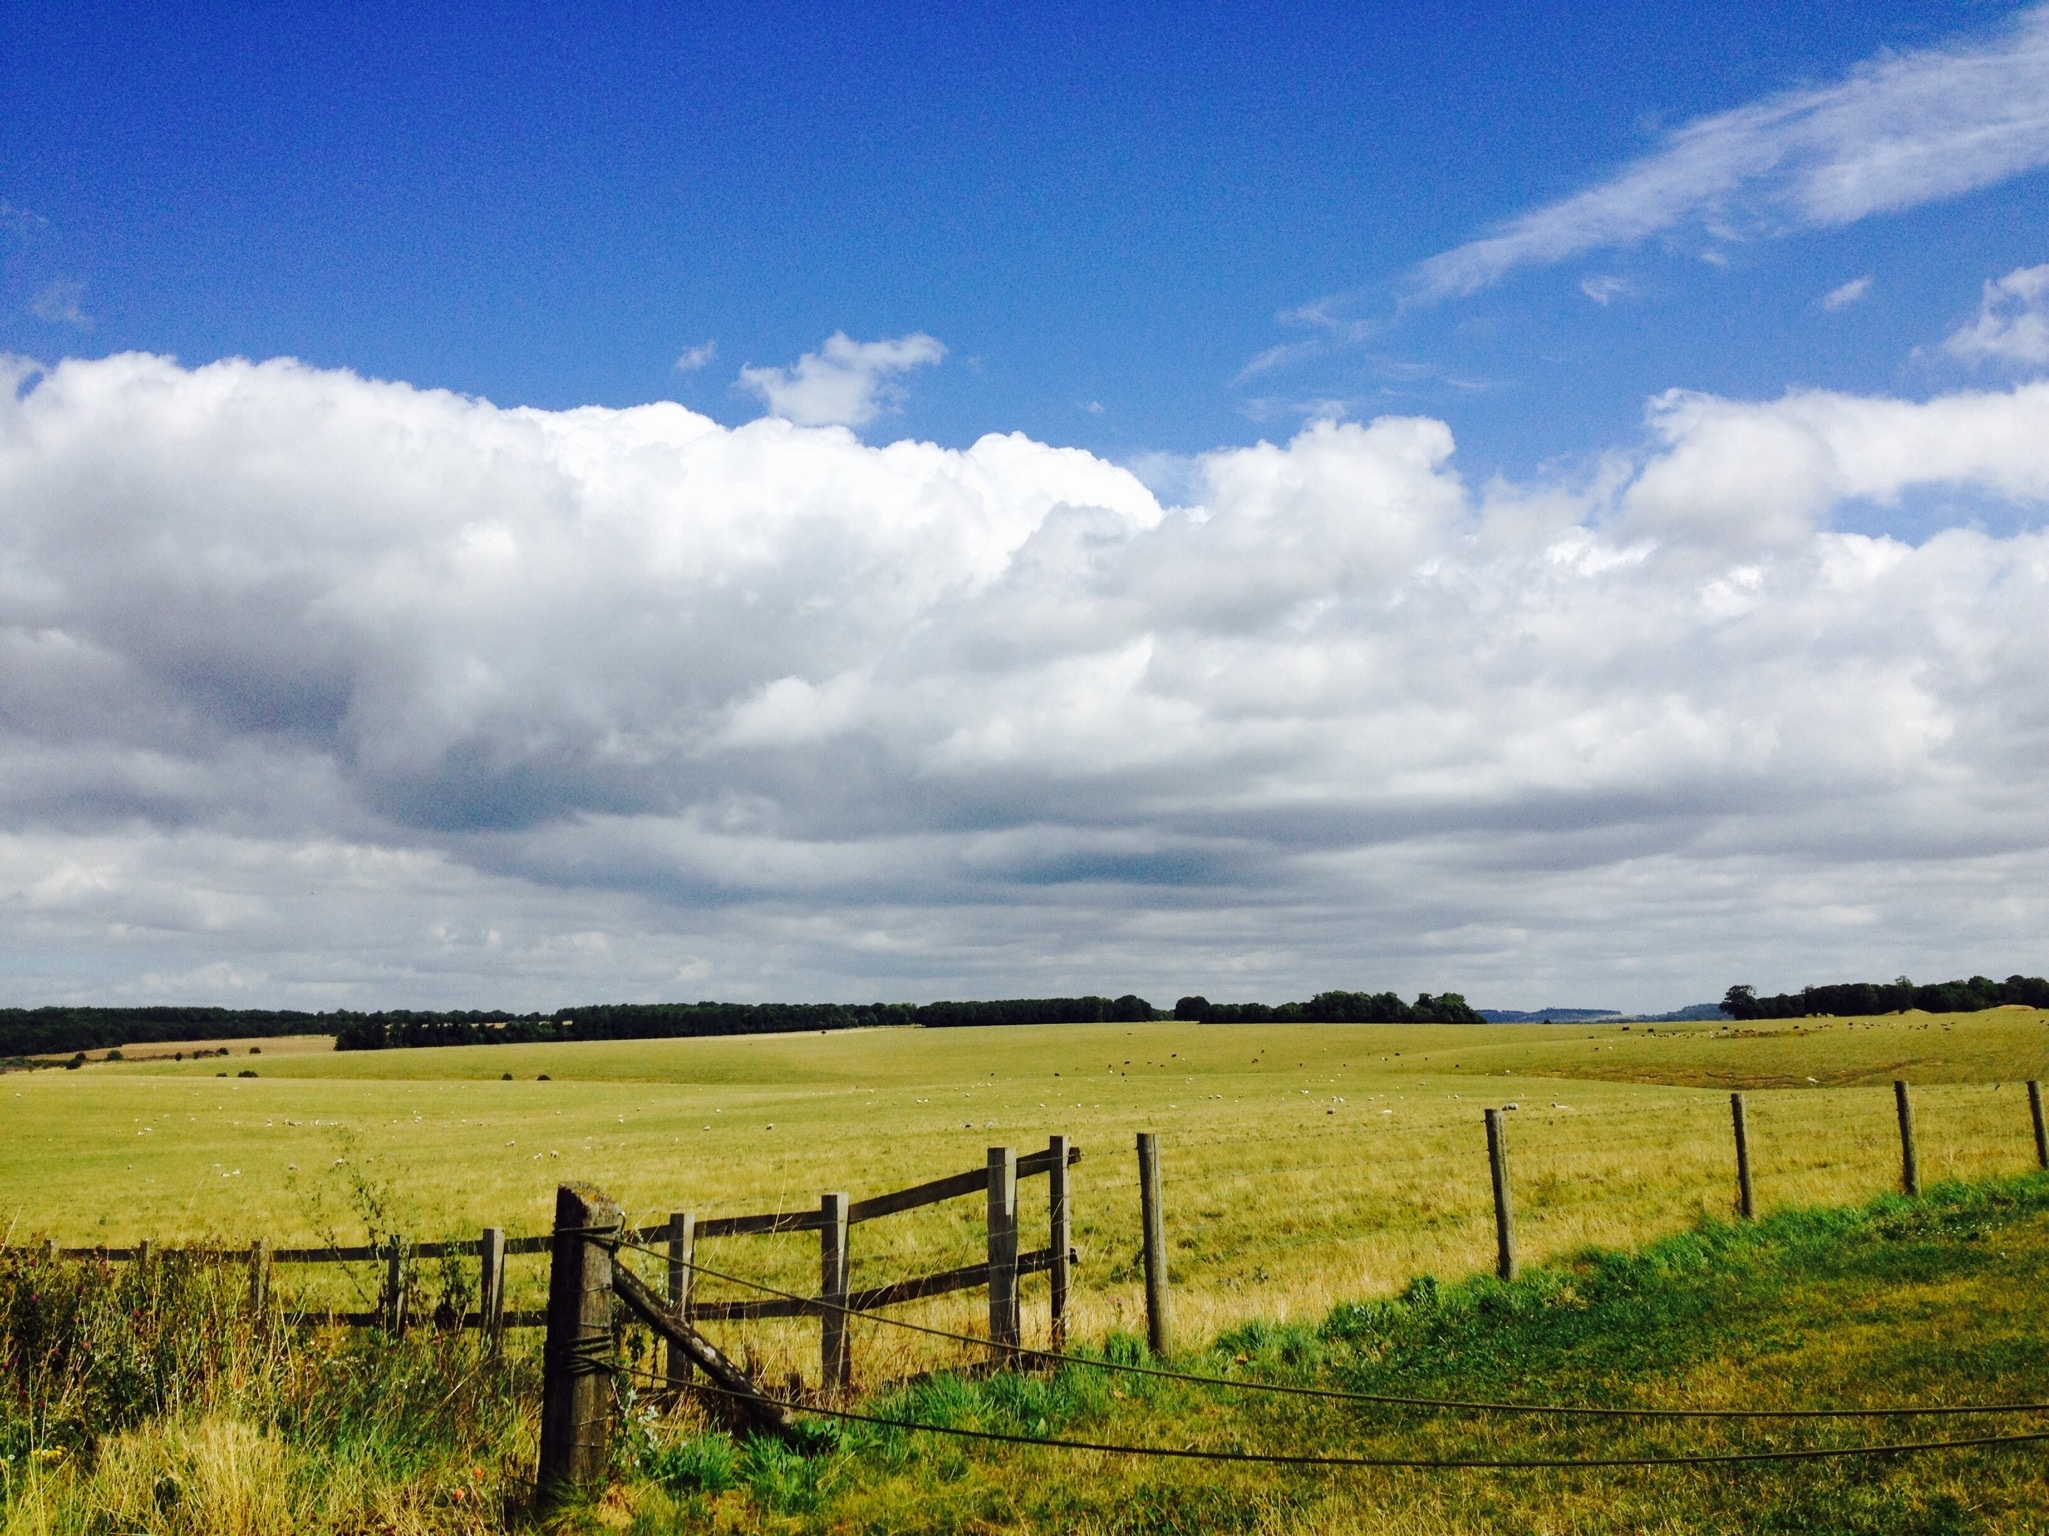
landscape, nature, grass, horizon, marsh, cloud, sky, field, farm, meadow, prairie, hill, view, wind, summer, pasture, agriculture, plain, rapeseed, clouds, grassland, steppe, rural area, natural environment, grass family